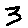
Label: 3